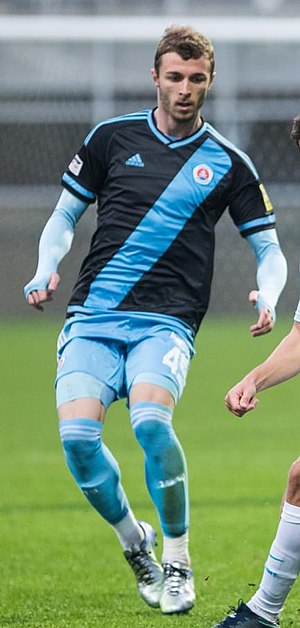
Aleksandar Čavrić
Aleksandar Čavrić er en serbisk fodboldspiller, som spiller i angrebet i belgiske KRC Genk på en étårig kontrakt. Han var i perioden 2015-2016 udlejet til danske AGF.